James Banford Thompson

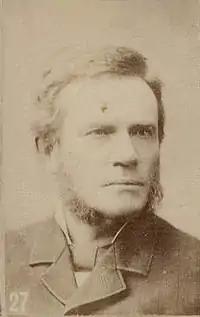

James Banford Thompson (1832 – 18 November 1901) was an Irish-born politician, surveyor and land valuer in New South Wales, Australia.